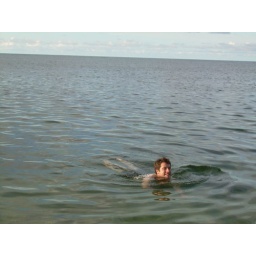
The water was the temperature of a bathtub - no kidding... and watch the hate mail roll in